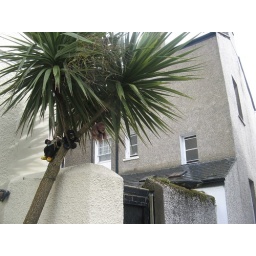
Monkies in a tree outside a house in Beaumaris